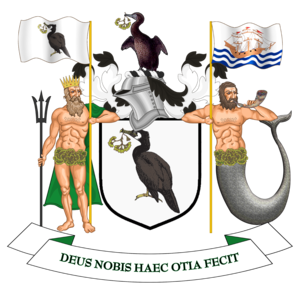
Liverpool
Liverpool er en by i England med 513.441indbyggere.